List of birds of India

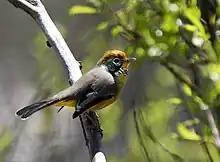
Bar-throated minla

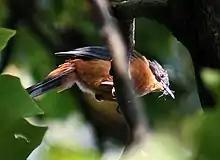
Rufous sibia

The family Sylviidae is a group of small insectivorous passerine birds. They mainly occur as breeding species, as the common name implies, in Europe, Asia and, to a lesser extent, Africa. Many species are difficult to identify by appearance, but many have distinctive songs.